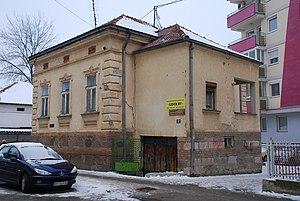
Les monuments culturels protégés constituent une catégorie de monuments de Serbie inscrits sur une liste de monuments bénéficiant de la protection de l'État. Il s'agit d'une troisième catégorie de monuments protégés classés, par leur importance, après les monuments culturels d'importance exceptionnelle et les monuments culturels de grande importance.
Cet article recense les monuments culturels du district de Raška en Serbie.
La maison Božić à Kraljevo se trouve à Lazac, sur le territoire de la Ville de Kraljevo et dans le district de Raška, en Serbie. Elle est inscrite sur la liste des monuments culturels protégés de la République de Serbie.